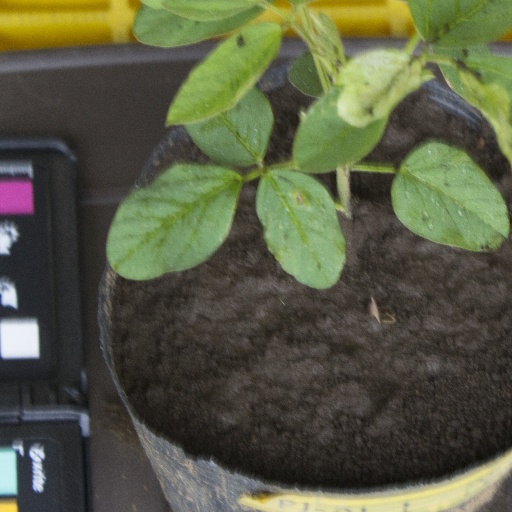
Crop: soybean